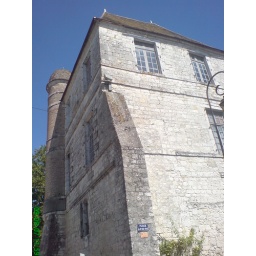
the old town hallish building in the market town